Lausanne Hall

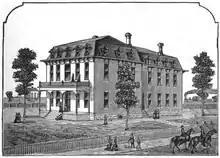
Original hall in 1884

In 1921, the Lausanne Guild was formed by city residents to furnish and landscape the new building. The organization changed their name to Town and Gown in 1925 and continues to promote connections between Salem and the school. Informal dancing at the dorm was banned in 1922 the hall's board of directors after the all-female residents had been dancing with each other. The concern was peer pressure would cause some girls to dance who otherwise would not dance.